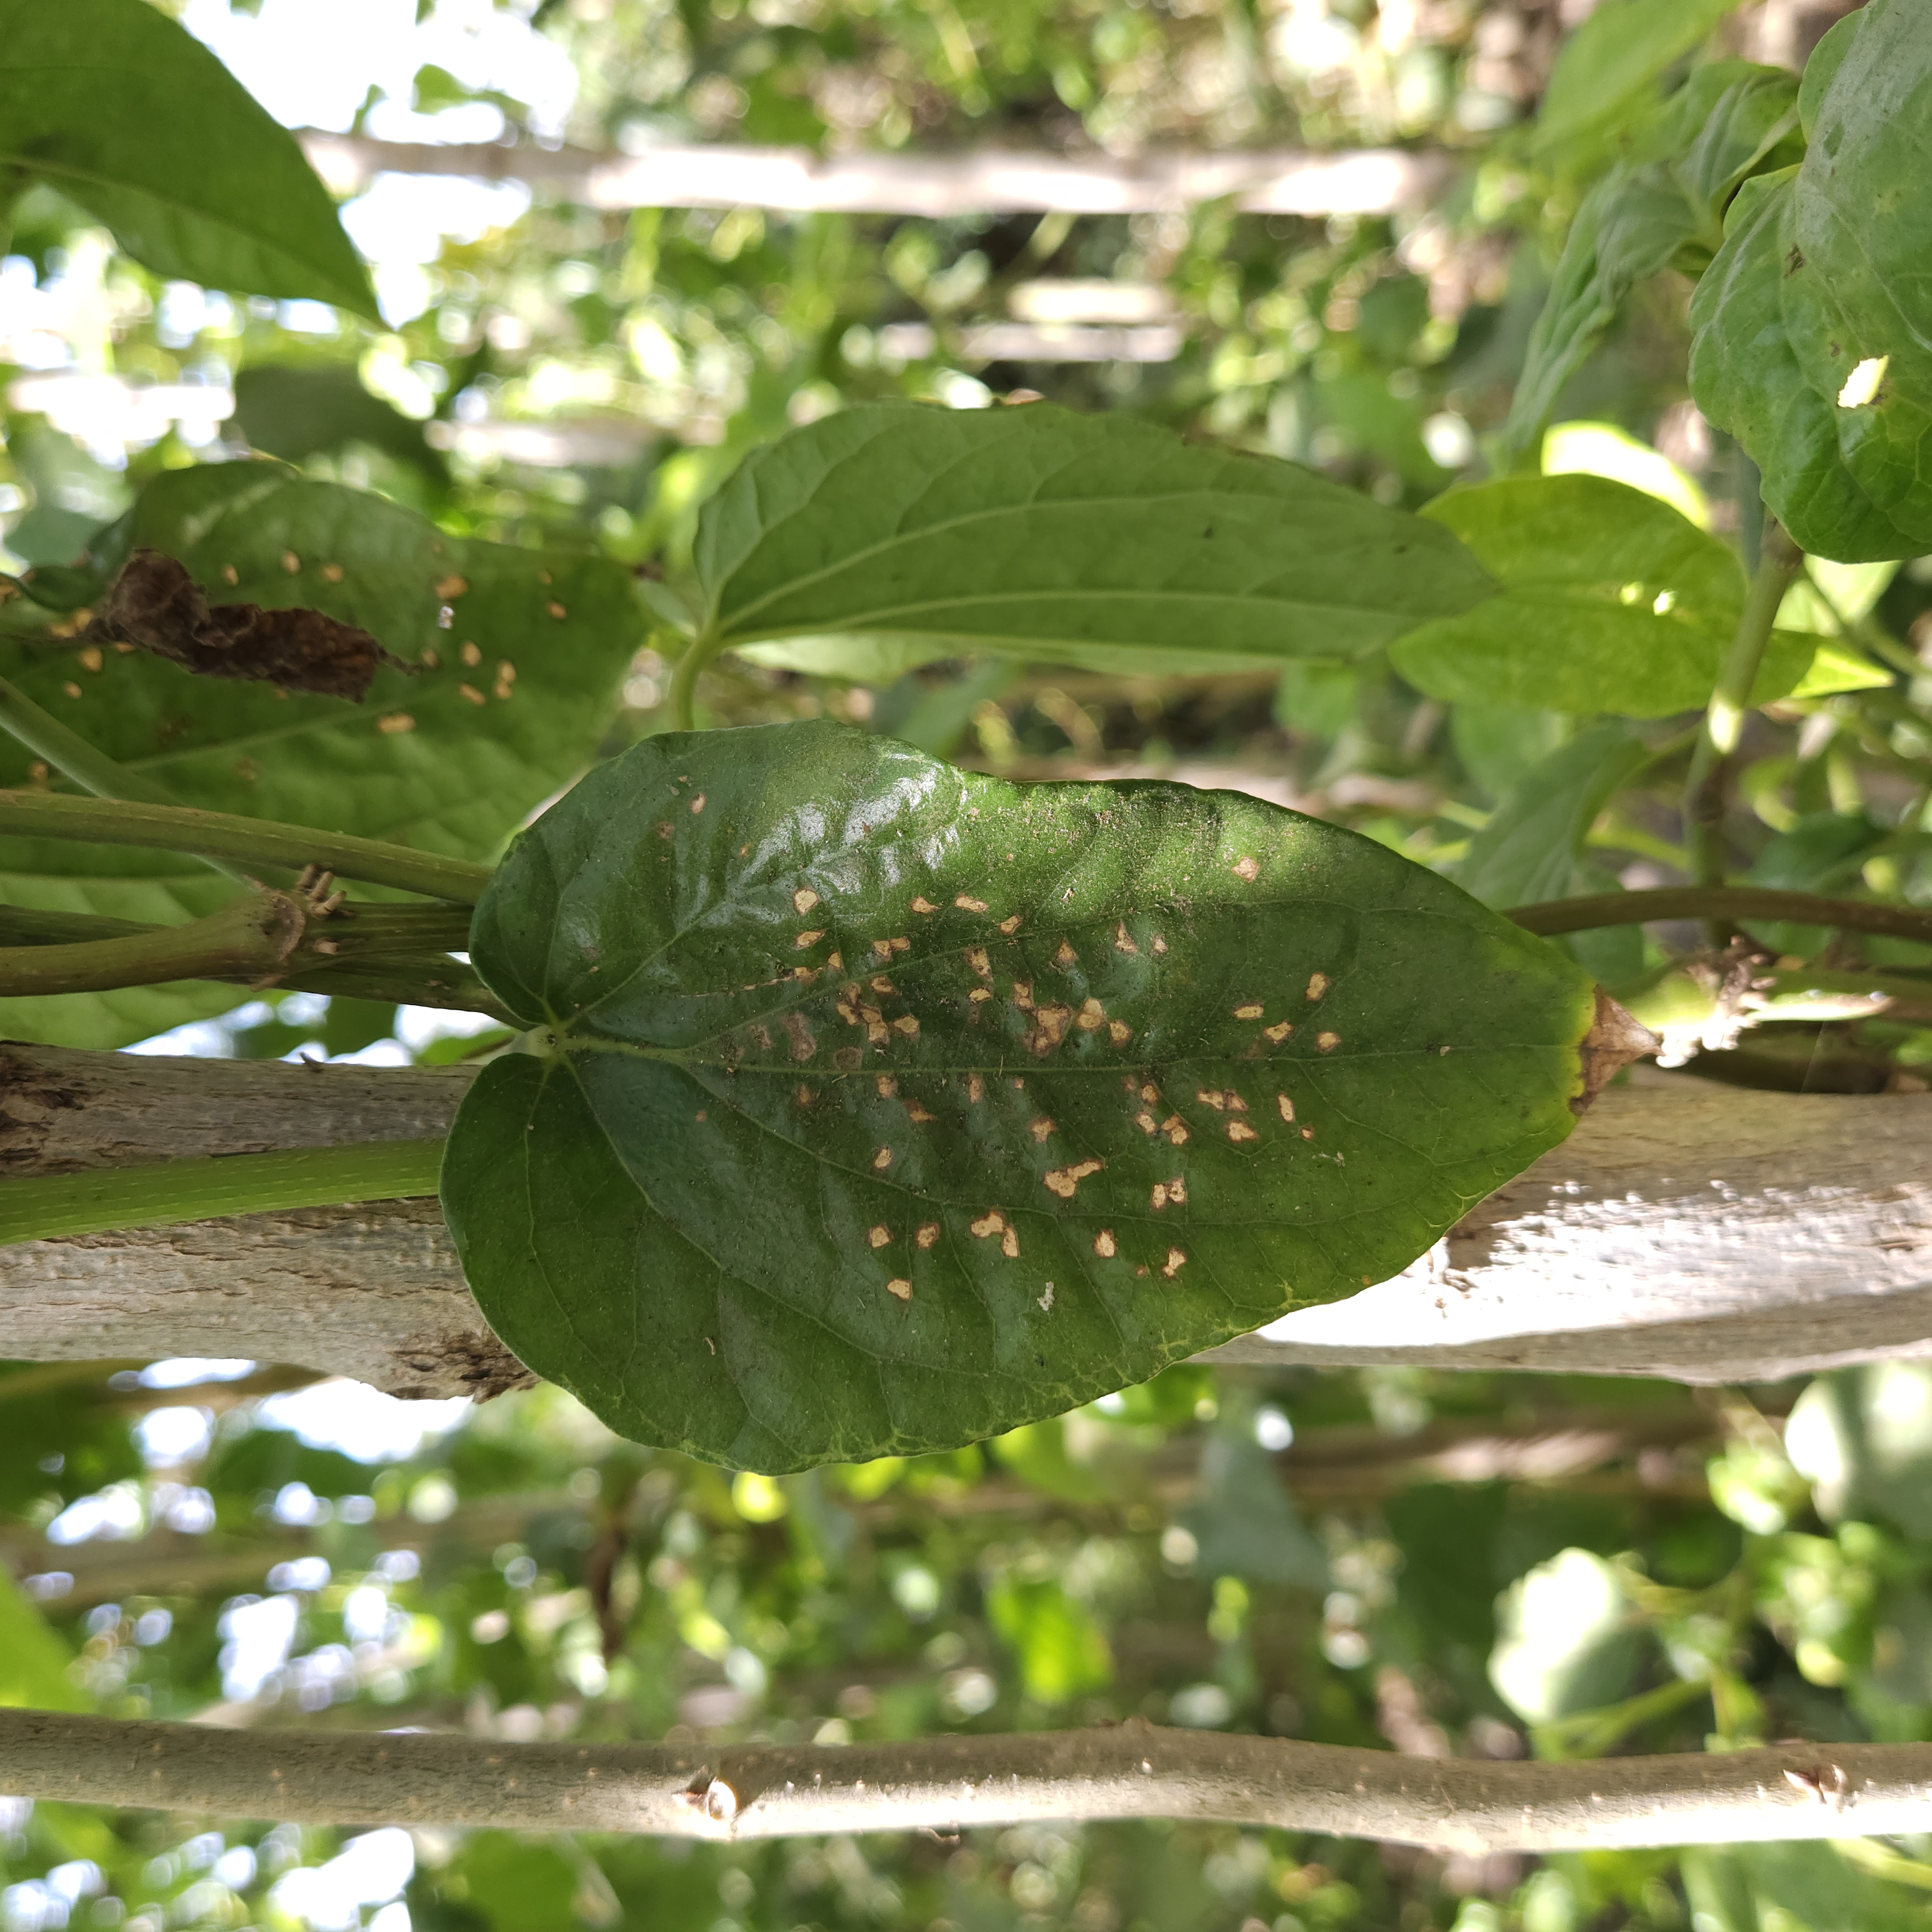
Label: Diseased